Tagetes patula

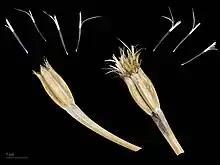
"Tagetes patula" - MHNT

Tagetes patula, the French marigold, is a species of flowering plant in the family Asteraceae, native to Mexico and Guatemala with several naturalised populations in many other countries. It is widely cultivated as an easily grown bedding plant with hundreds of cultivars, which often have bright yellow to orange flowers.